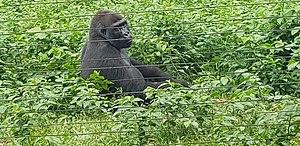
Mefou primate sanctuary